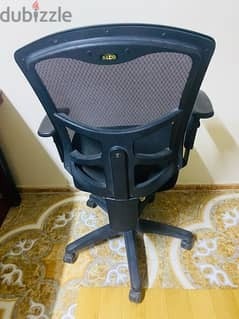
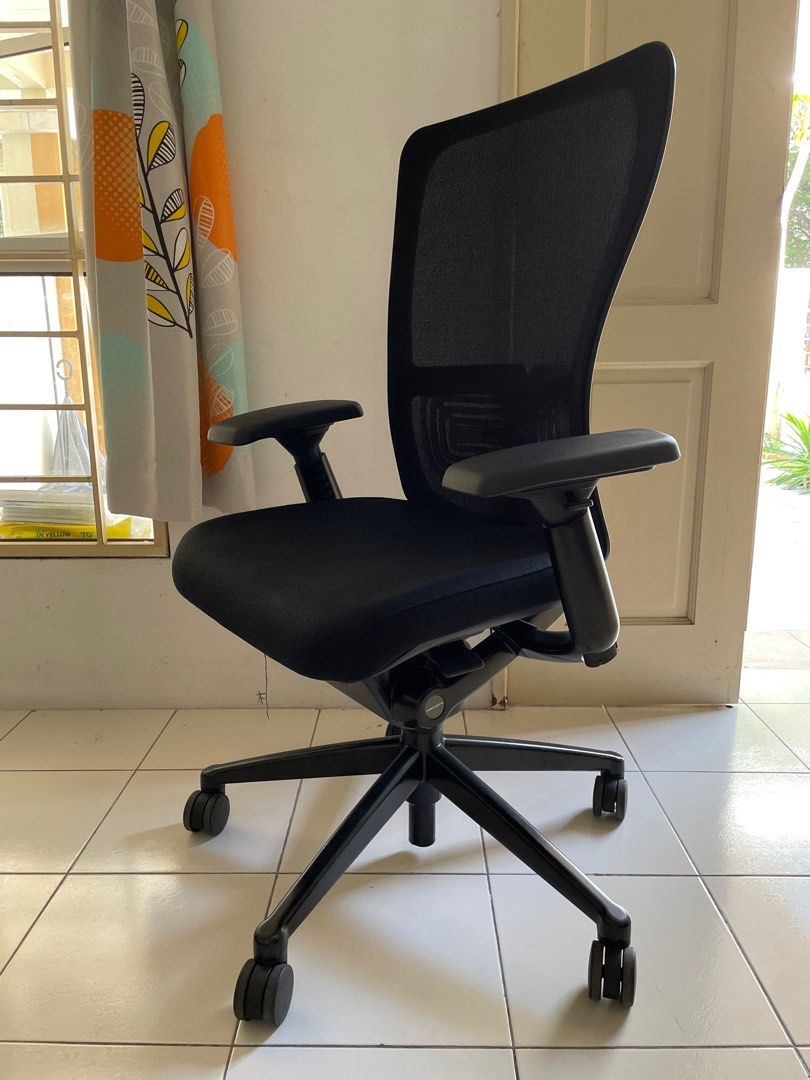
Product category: items_chair
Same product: no